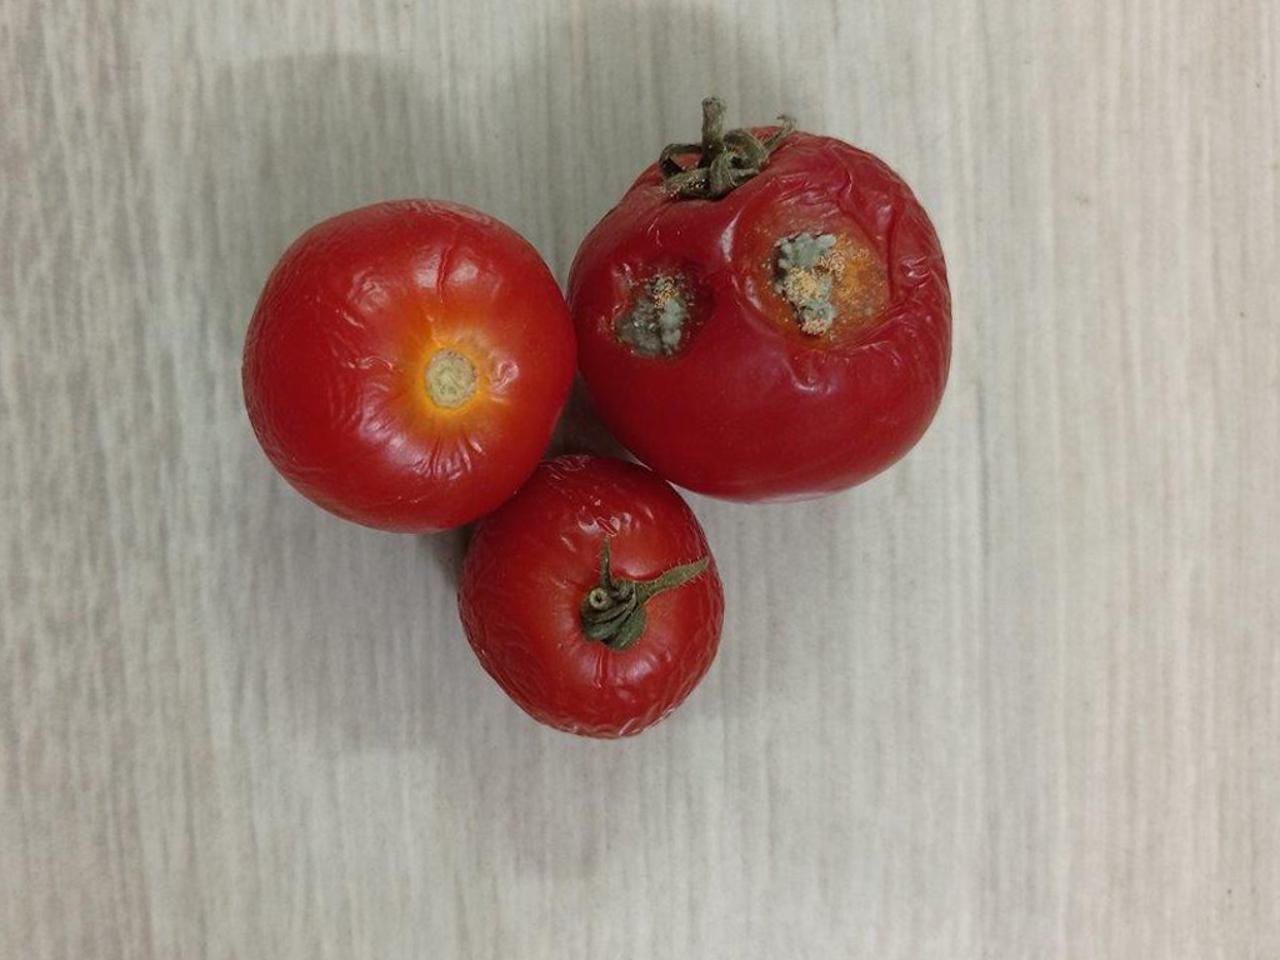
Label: Rotten